Gaelic Ireland

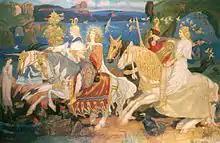
The Tuatha Dé Danann as depicted in John Duncan's "Riders of the Sídhe" (1911)

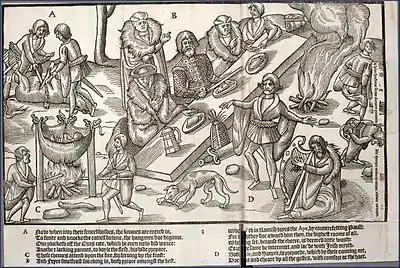
A scene from "The Image of Irelande" (1581) showing a chieftain at a feast being entertained by a fili and a harper

Before Christianization, the Gaelic Irish were polytheistic or pagan. They had many gods and goddesses, which generally have parallels in the pantheons of other European nations. Two groups of supernatural beings who appear throughout Irish mythology—the Tuatha Dé Danann and Fomorians—are believed to represent the Gaelic pantheon. They were also animists, believing that all aspects of the natural world contained spirits, and that these spirits could be communicated with. Burial practices—which included burying food, weapons, and ornaments with the dead—suggest a belief in life after death. Some have equated this afterlife with the Otherworld realms known as Magh Meall and Tír na nÓg in Irish mythology. There were four main religious festivals each year, marking the traditional four divisions of the year – Samhain, Imbolc, Bealtaine and Lughnasadh.